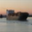
Label: ship